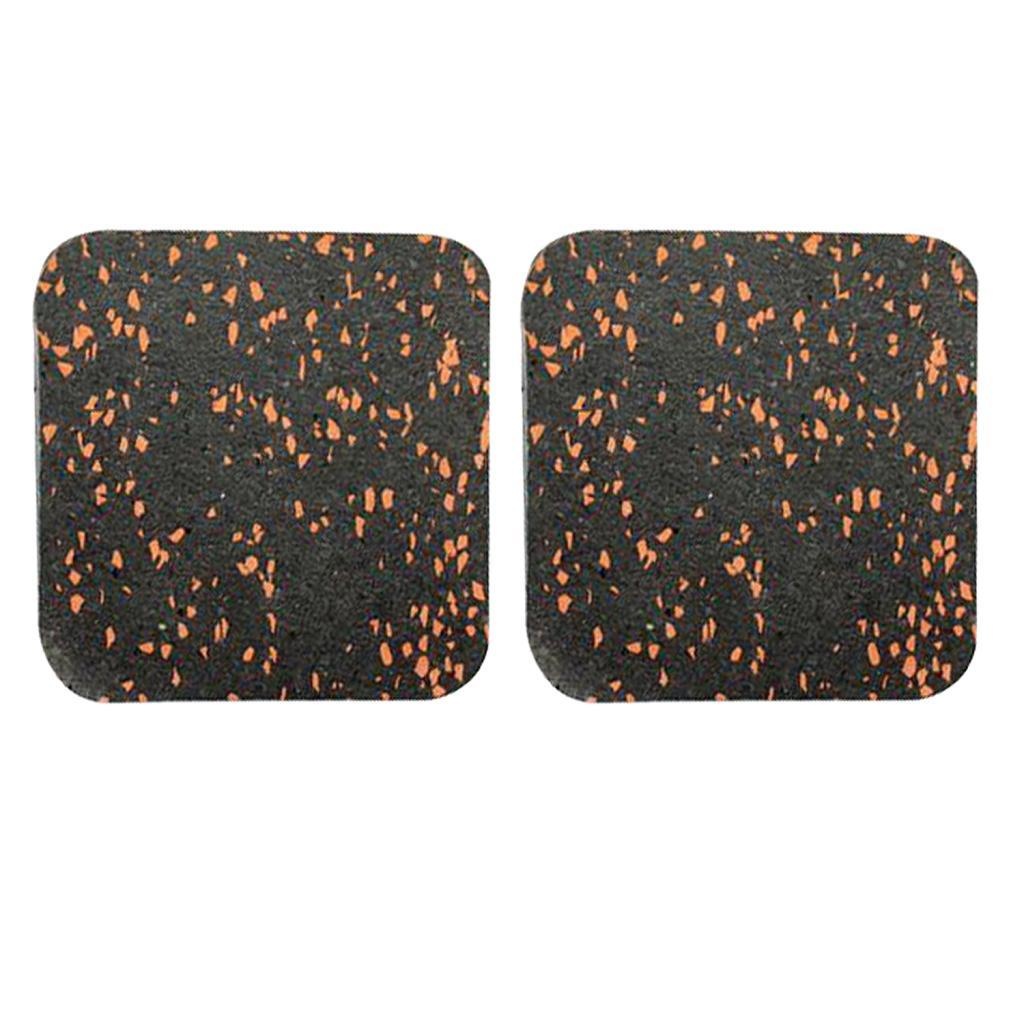
Maxbell Maxbell 2x Treadmill Mat Red
Description: Premium rubber and EPDM materials, super sound absorption and impact resistant. Functions: Shockproof, noise absorption, anti-slip, waterproof and moisture-proof. Non-toxic, eco friendly and hygienic. Can be used in gyms, outdoor mats, office mats, home mats, etc. Practical and durable. Easy to clean and storage. Specification: Size: single piece about 10*10*1CM/3.94*3.94*0.39in Package Includes: 2x Treadmill Mat Note: 1.Color might be slightly different due to the color calibration of each individual monitor. 2.Please allow the tiny measuring deviation due to manual measurement. 3.Thanks for your understanding and enjoy your shopping moment!
Brand: Aladdin Shoppers: Best Online Shopping site in India - Shop Now!
Category: Sporting Goods > Fitness & General Exercise Equipment > Exercise Equipment Mats > Elliptical Trainer Mats